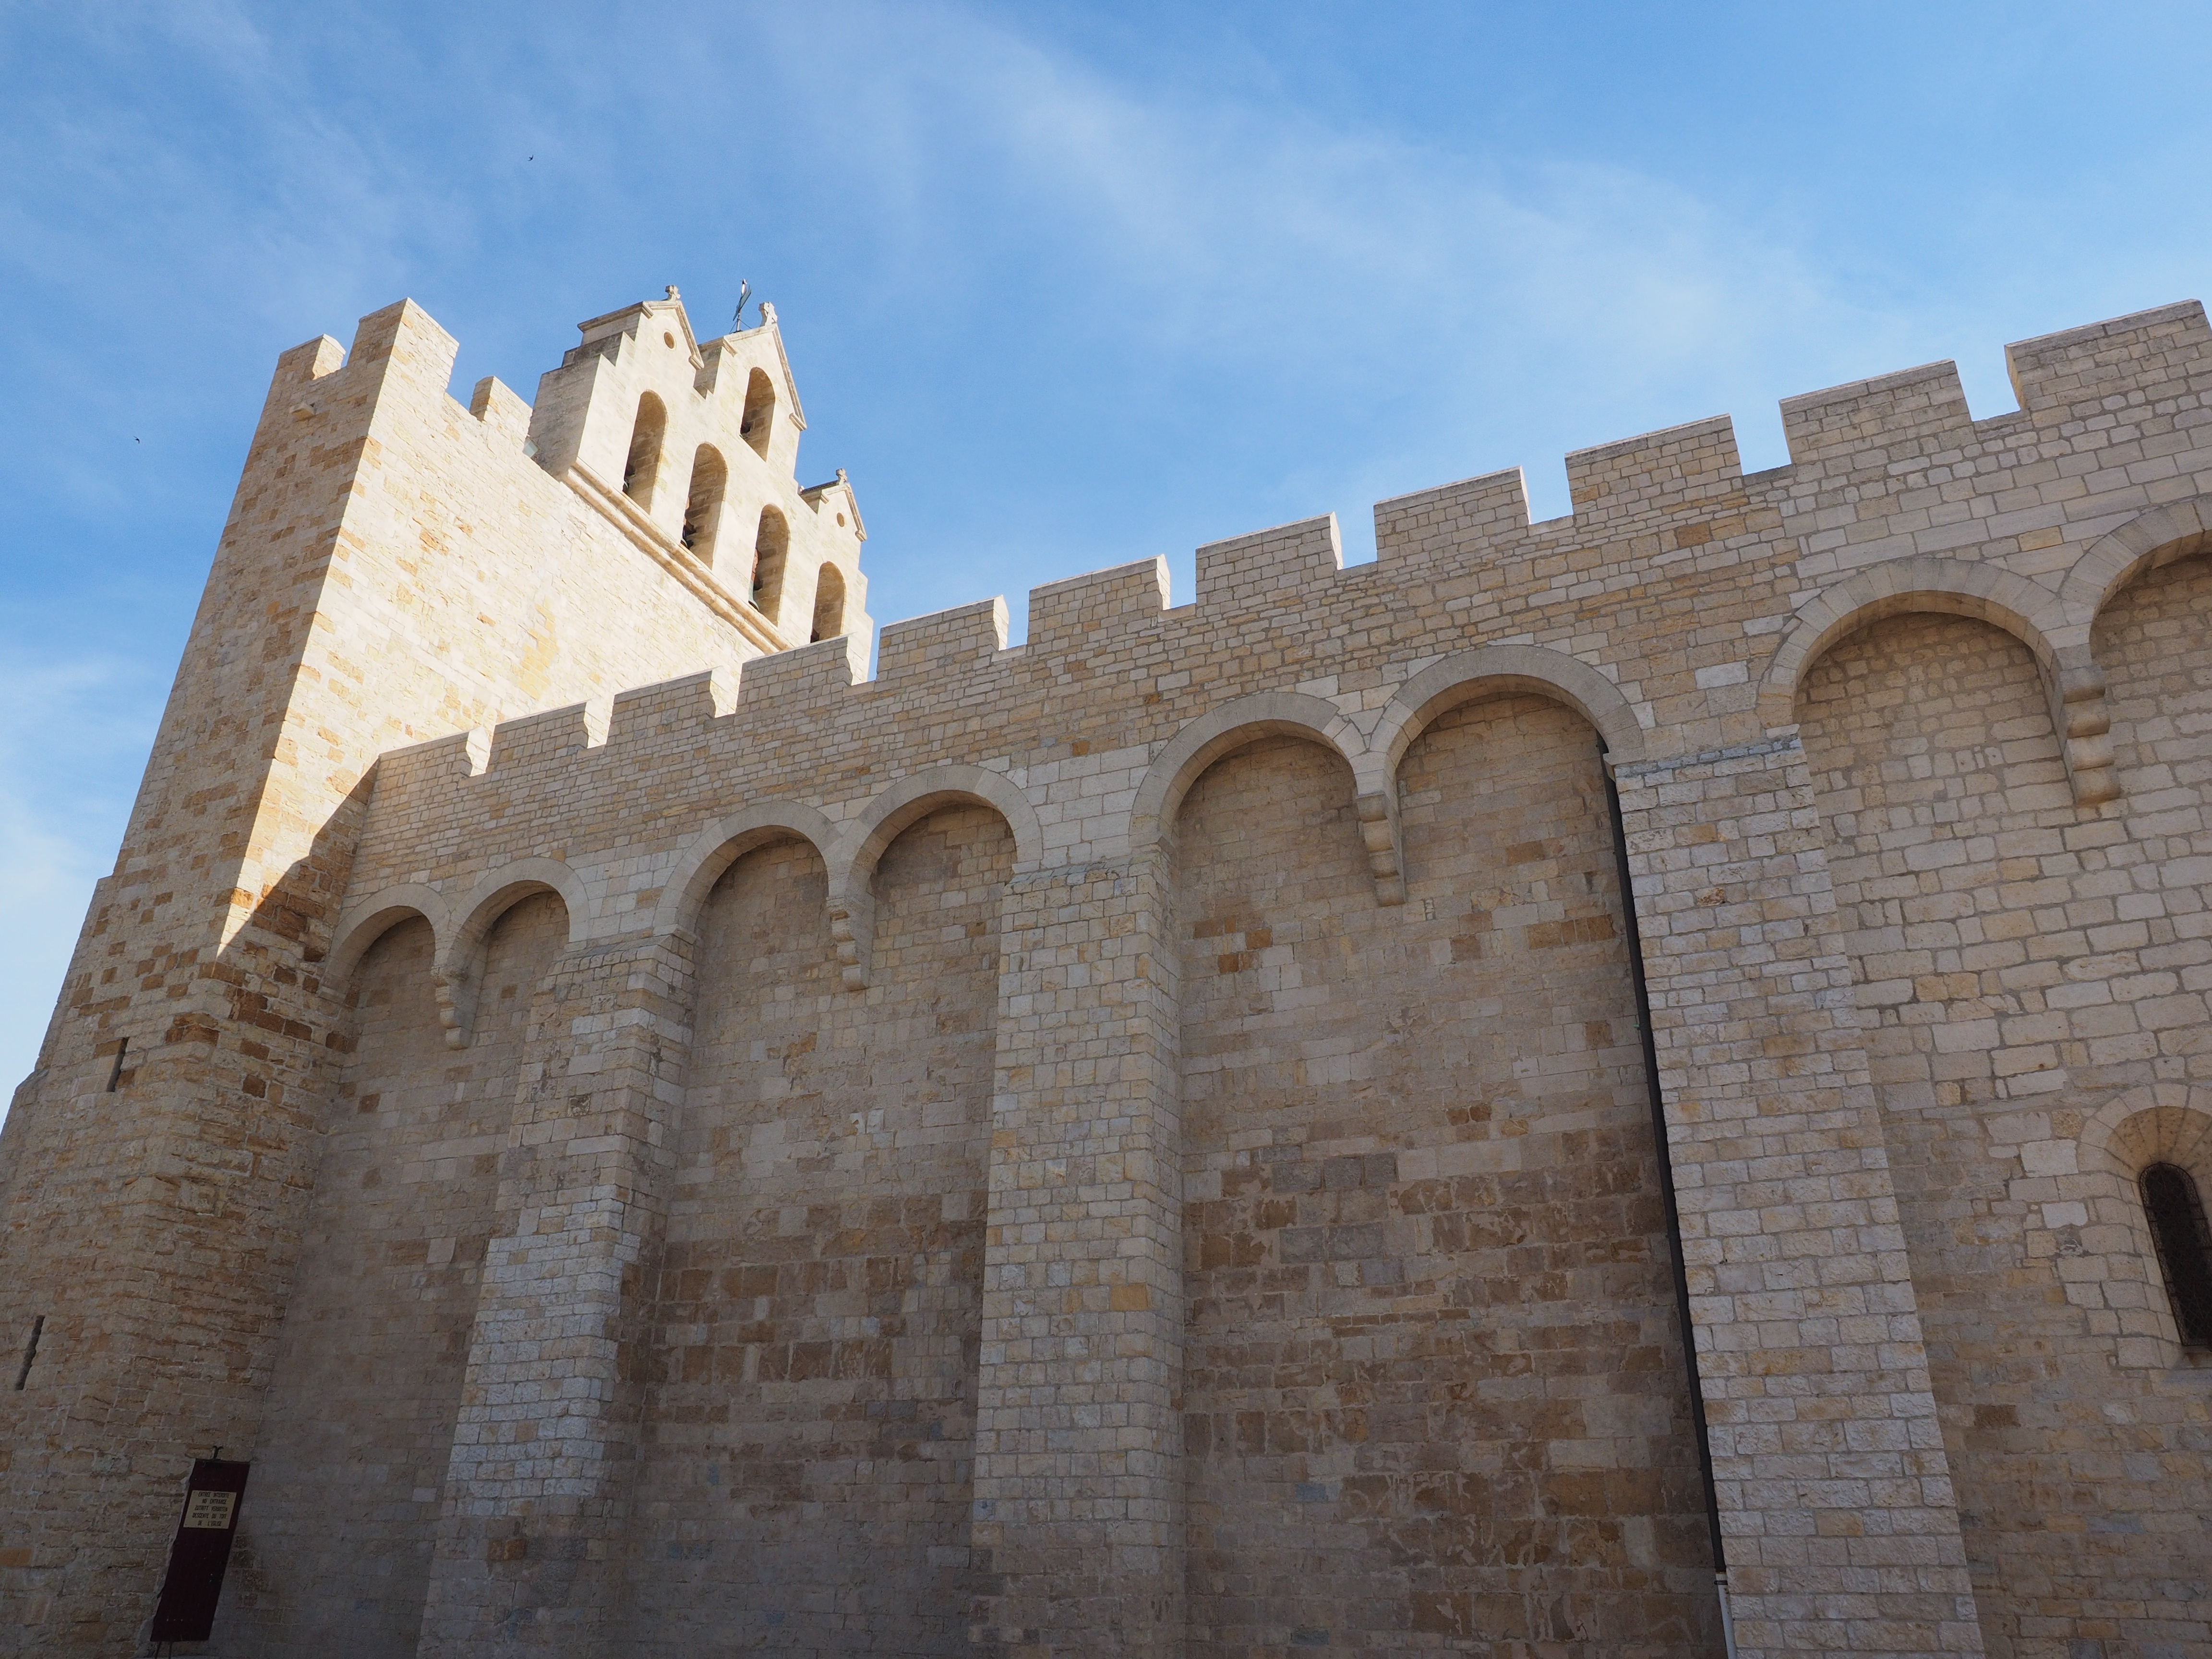
architecture, building, wall, monument, france, facade, church, fortification, place of worship, catholic, temple, ruins, monastery, history, abbey, camargue, middle ages, provence alpes c te d azur, fortified church, place of pilgrimage, notre dame de la mer, pilgrimage site, saintes maries de la mer, bouches du rh ne, ancient history